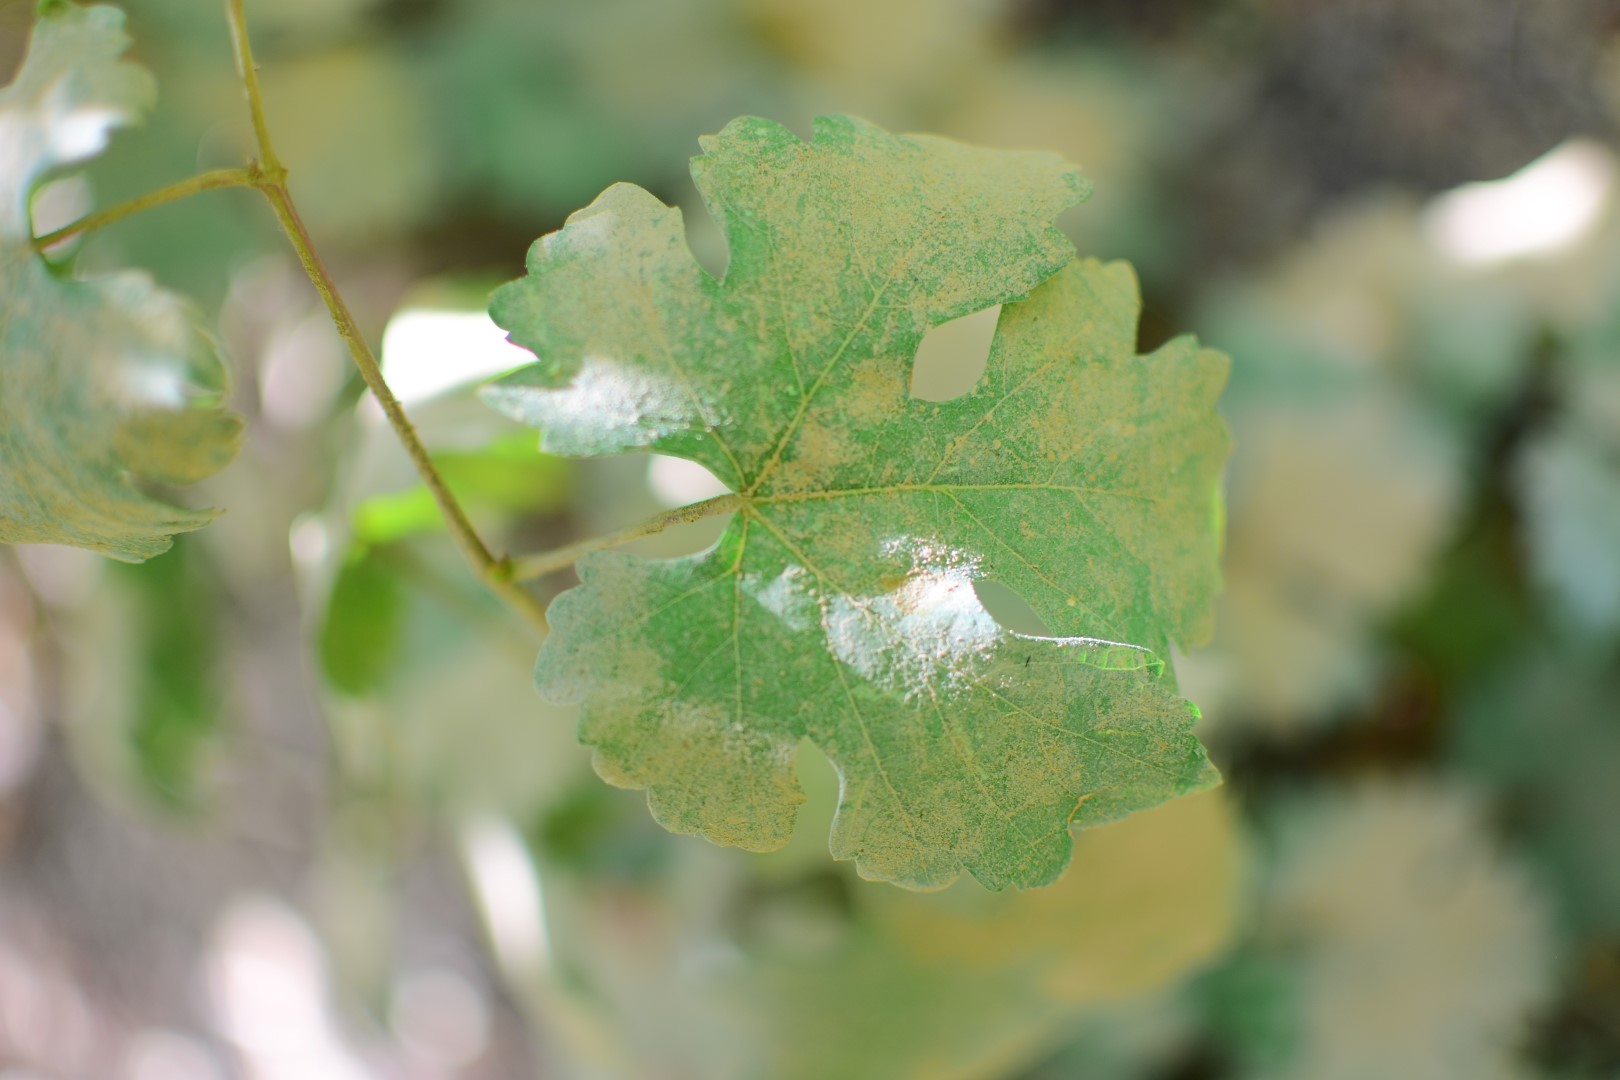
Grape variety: Shdah